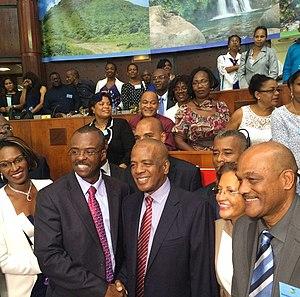
Dominique Théophile, né le 4 août 1960 aux Abymes, est un homme politique français. Il est président de Guadeloupe unie, solidaire et responsable de 2005 à 2008. Il est élu sénateur de la Guadeloupe en 2017.